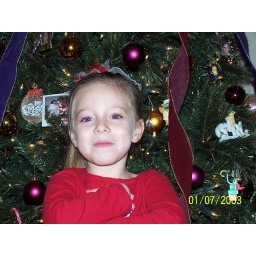
Beautiful girl in front of hte Christmas tree 2006.